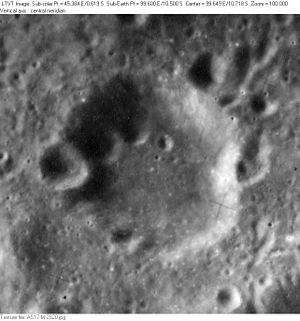
Debus (månekrater)
Debus er et nedslagskrater på Månen. Det befinder sig på Månens bagside bag den østlige rand og er opkaldt efter den tyske fysiker Kurt H. Debus.